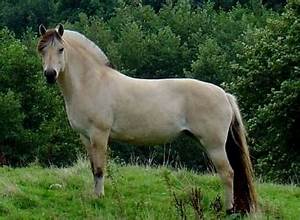
Label: horse